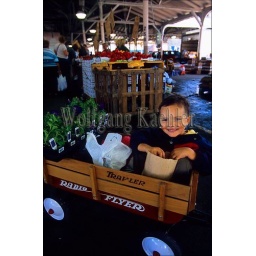
Usa, michigan, detroit, eastern market, market hall, interior, boy in cart (Mr-2)